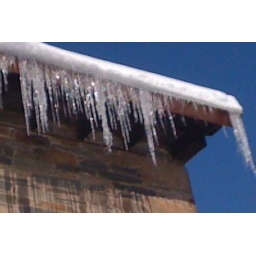
icicles at the mill house by Tilden street